Kyra Frosini

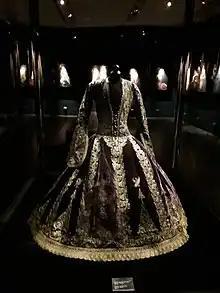
Costume of Kyra Frosini

Kyra (Euphrosyne) Frosini was the niece of the Bishop of Ioannina and married to the wealthy merchant Dimitrios Vasileiou, with whom she had two children. She was a leading member of the local aristocracy in Ioannina and known for her beauty and intelligence. Ali Pasha had carved out his own semi-autonomous state within the Ottoman Empire centered in Ioannina. In his court he brought in intellectuals from all over Europe. Euphrosyne was the central figure and leader of a local parlour and group of intellectuals that celebrated the arts and literature.